Jefferson Academy Charter School

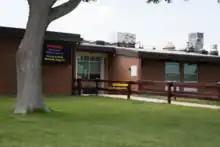
K-6 side entrance and pick up/drop off

Jefferson Academy Charter School or JA is a K-12 charter school in unincorporated Jefferson County, Colorado, United States. It is also known as the Jefferson Academy School of Excellence. The K-6 campus is located at 9955 Yarrow Street, Broomfield, Colorado 80021. The 7th –12th grade campus is located at 11251 Reed Way Broomfield, Colorado 80020.